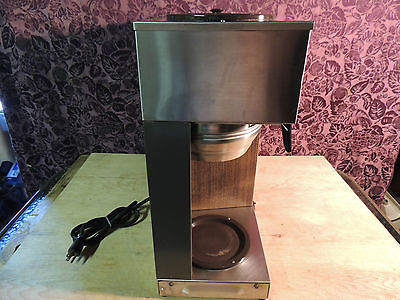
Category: coffee maker